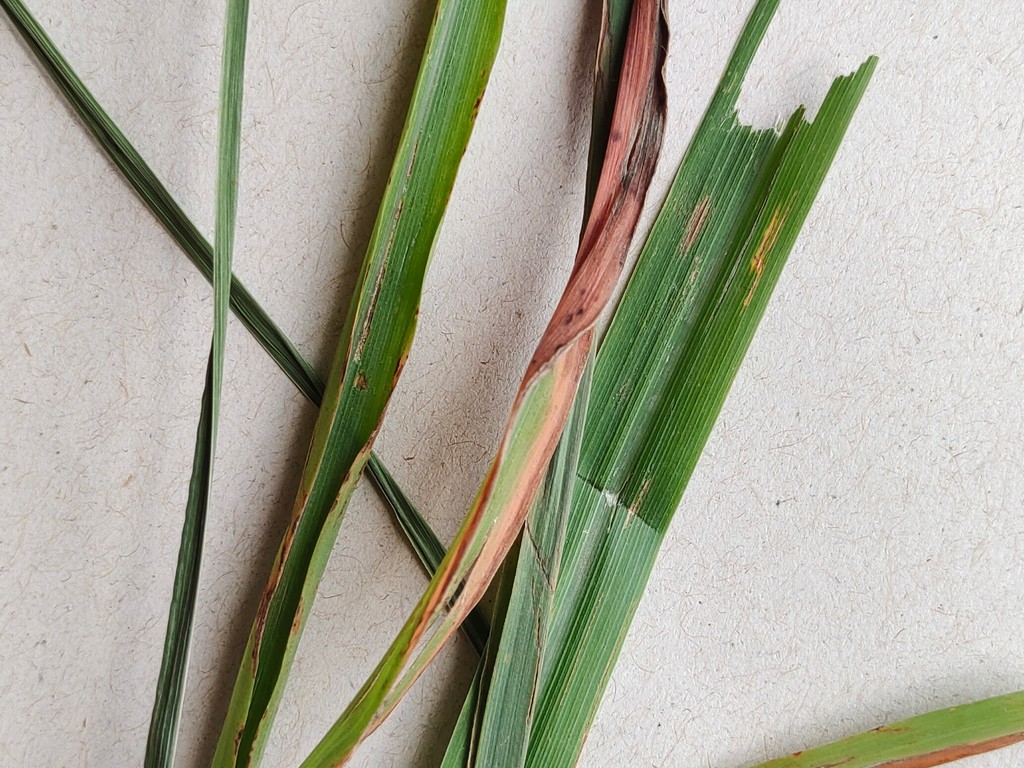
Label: Unhealthy